William Dodge James

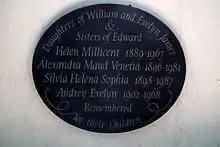
William and Evelyn's children. Plaque in St Andrew's West Dean, West Sussex UK

In January 1890, Frank set sail on board the "Lancashire Witch" for Africa, this time without William, who had recently married. On 21 April, whilst on a hunting trip, Frank was killed by a wounded elephant. His body was recovered with difficulty and returned to England to be buried at Kensal Green Cemetery, London; later his remains were transferred to the family plot at West Dean, West Sussex.